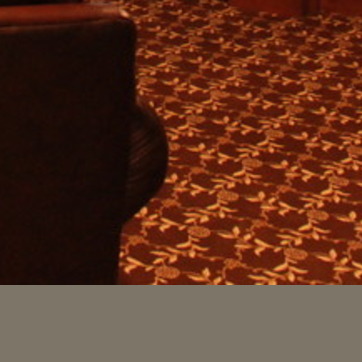
Material: carpet